John Denham Palmer House

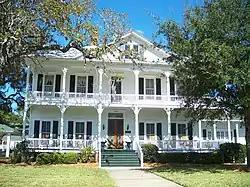

The John Denham Palmer House (now also known as the Oxley-Heard Funeral Home) is a historic house in Fernandina Beach, Florida. It is located at 1305 Atlantic Avenue. On July 3, 1986, it was added to the U.S. National Register of Historic Places.